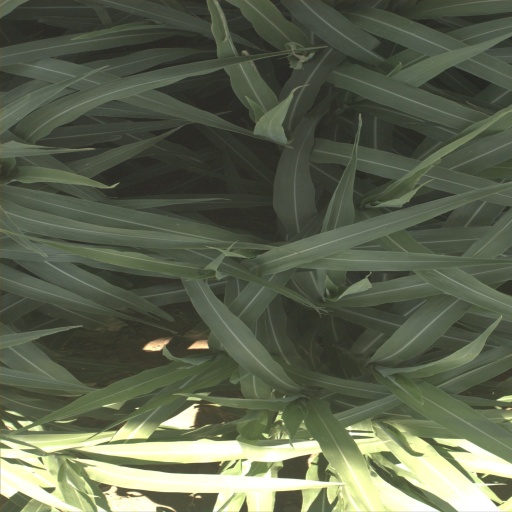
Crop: sorghum